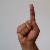
The image shows a hand gesture representing the letter 'D' in Indian Sign Language.